Sub-Terrania

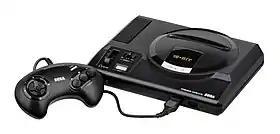
Zyrinx did not possess an official Sega development kit.

"Sub-Terrania" was the first game developed by Zyrinx, a small studio formed by people who had been active in the demoscene during the late 1980s and early 1990s. Most of them were prominent members of the demogroups "Crionics" and "The Silents". Their 1991 Amiga demo "Hardwired" shares many of the visual effects and styles later used in their Mega Drive games, "Sub-Terrania" and "Red Zone".